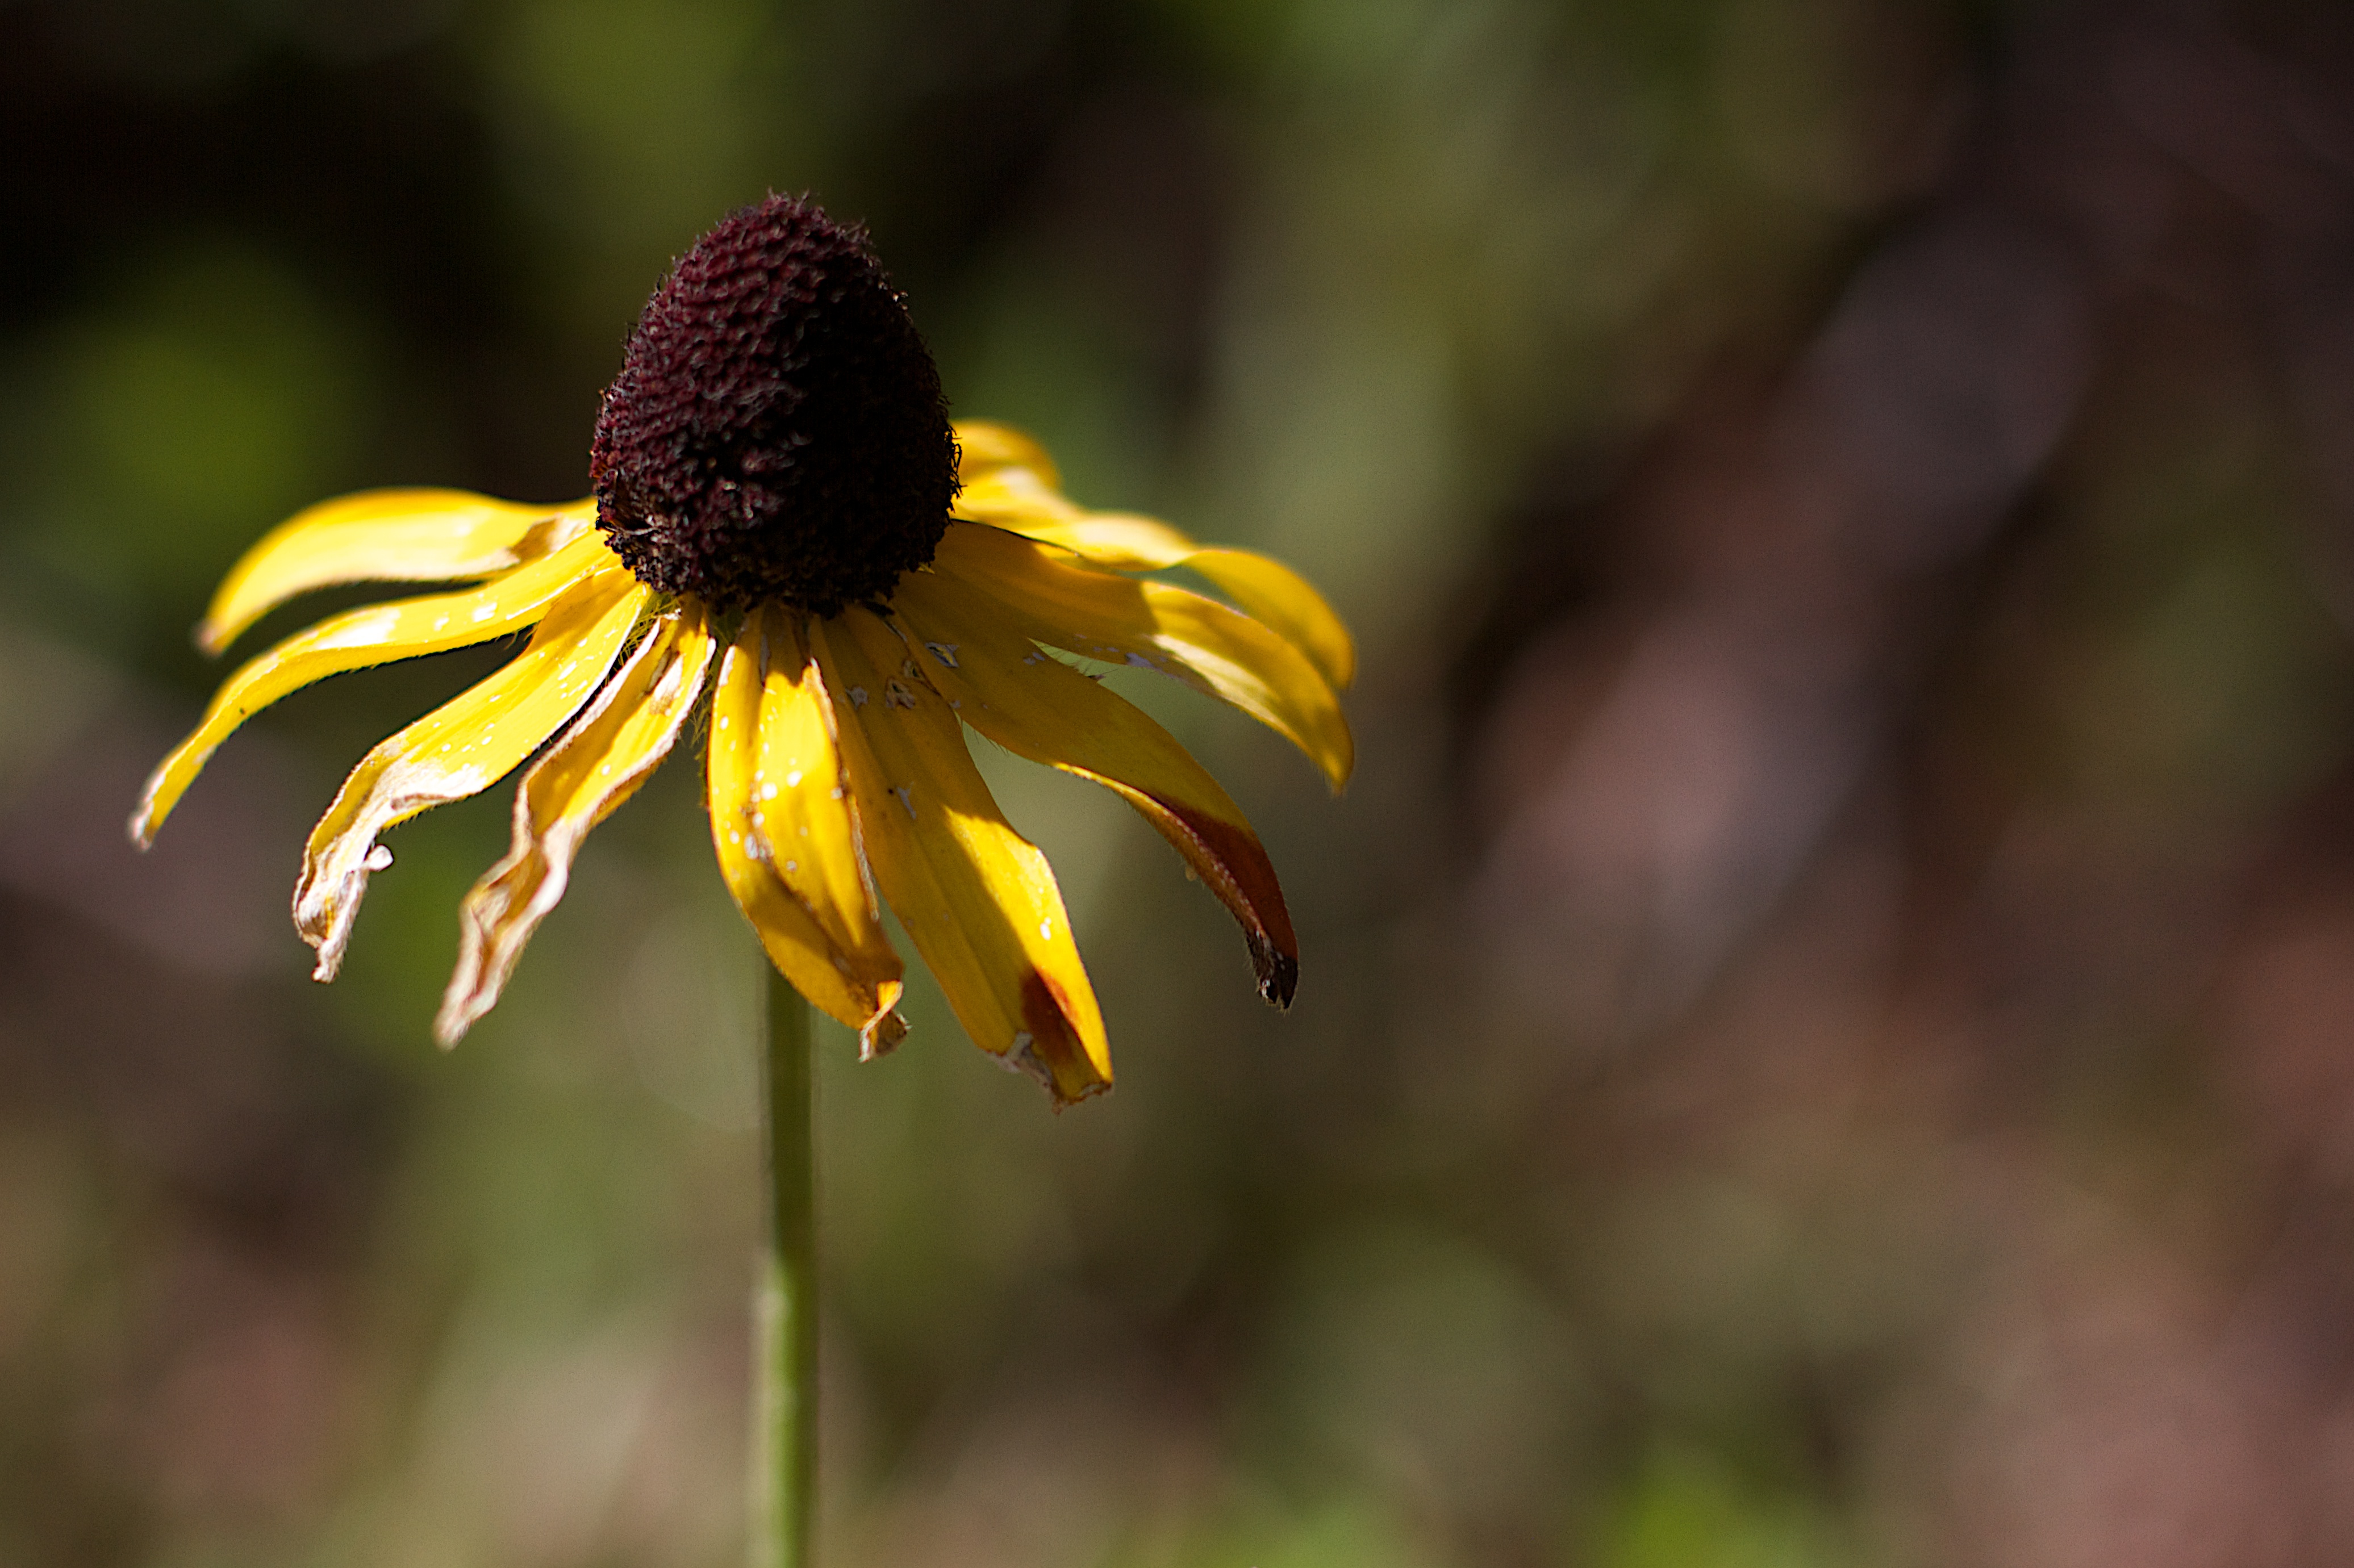
nature, blossom, plant, photography, meadow, leaf, flower, petal, pollen, botany, yellow, flora, fauna, wildflower, close up, nectar, macro photography, flowering plant, daisy family, plant stem, land plant